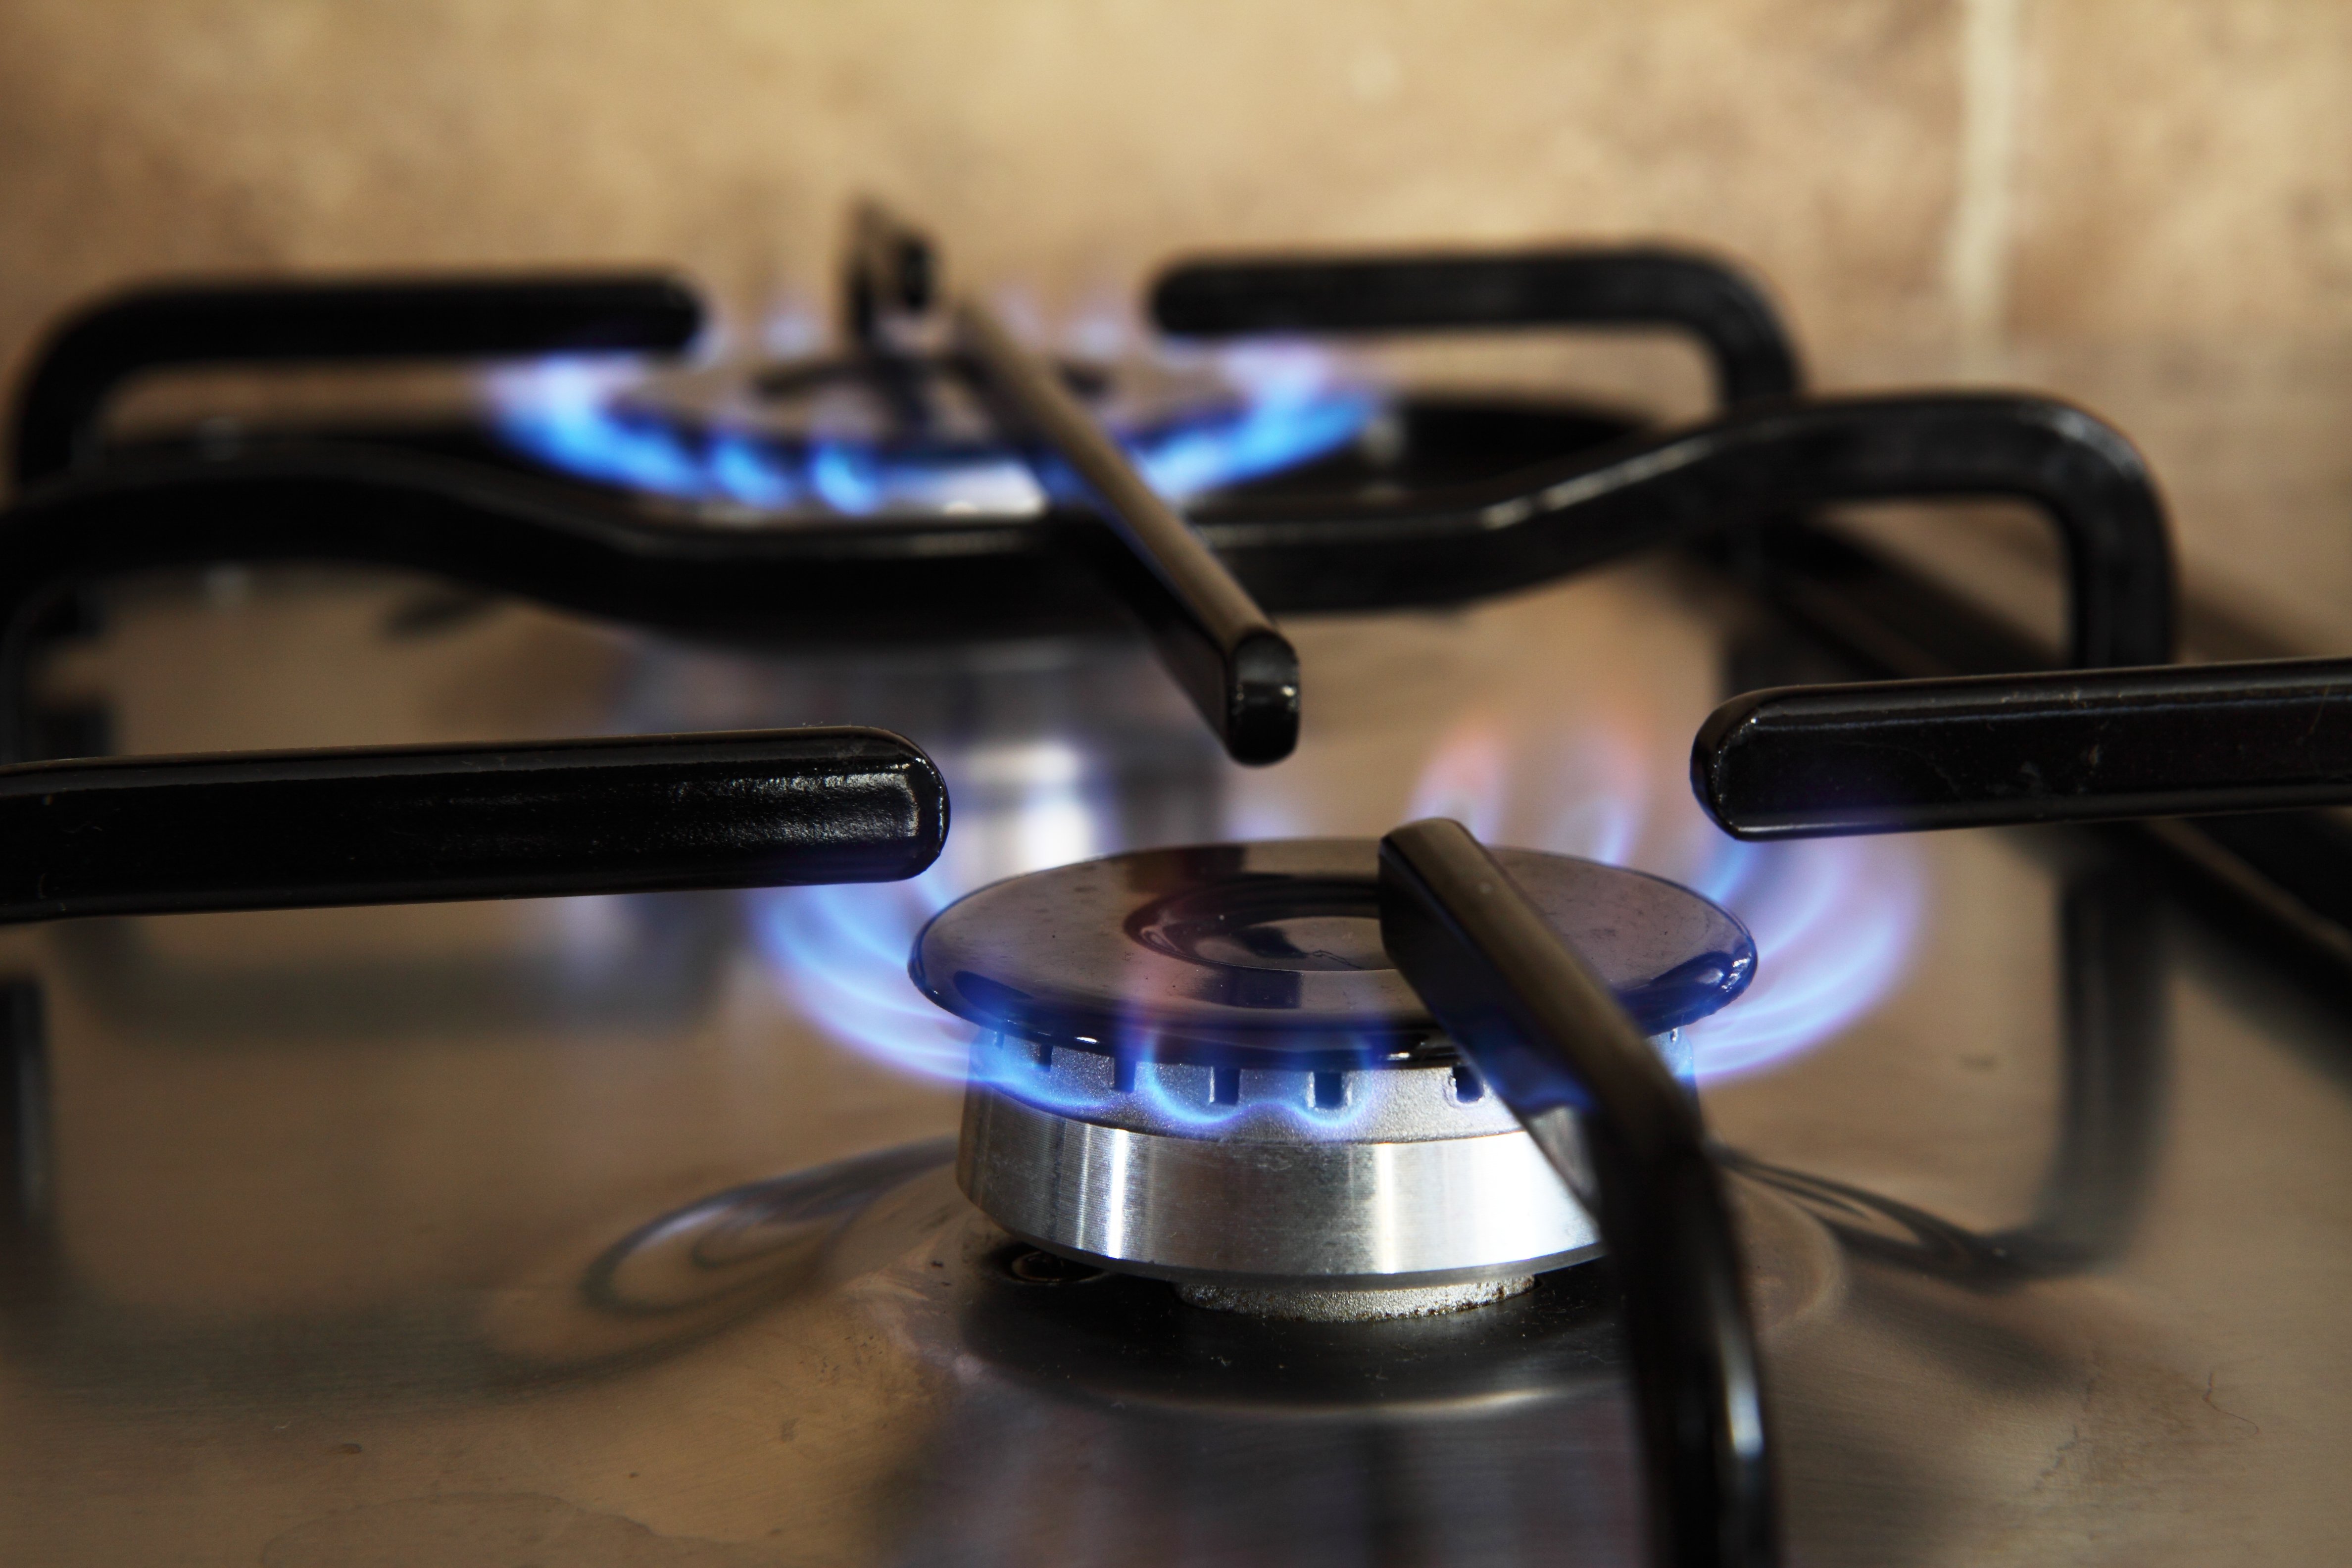
light, cooking, natural, kitchen, flame, fire, glow, heat, cook, energy, stove, appliance, burn, power, glasses, hot, gas, fossil, burner, flames, fuel, cooker, vision care